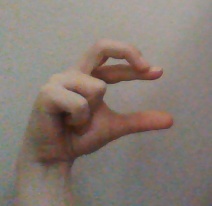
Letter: thal